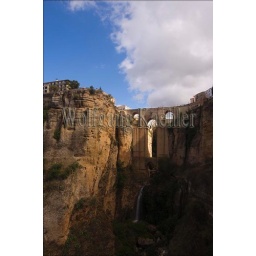
Spain, andalucia, ronda, view of bridge over canyon